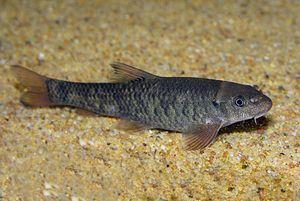
Garra est un genre de poissons d'eau douce.
Garra rufa, appelé communément Poisson-docteur ou Poisson-chirurgien d'eau douce, est une espèce de poissons de la famille des Ciprinidés. Il est originaire du Moyen-Orient et est notamment connu pour son action exfoliante.